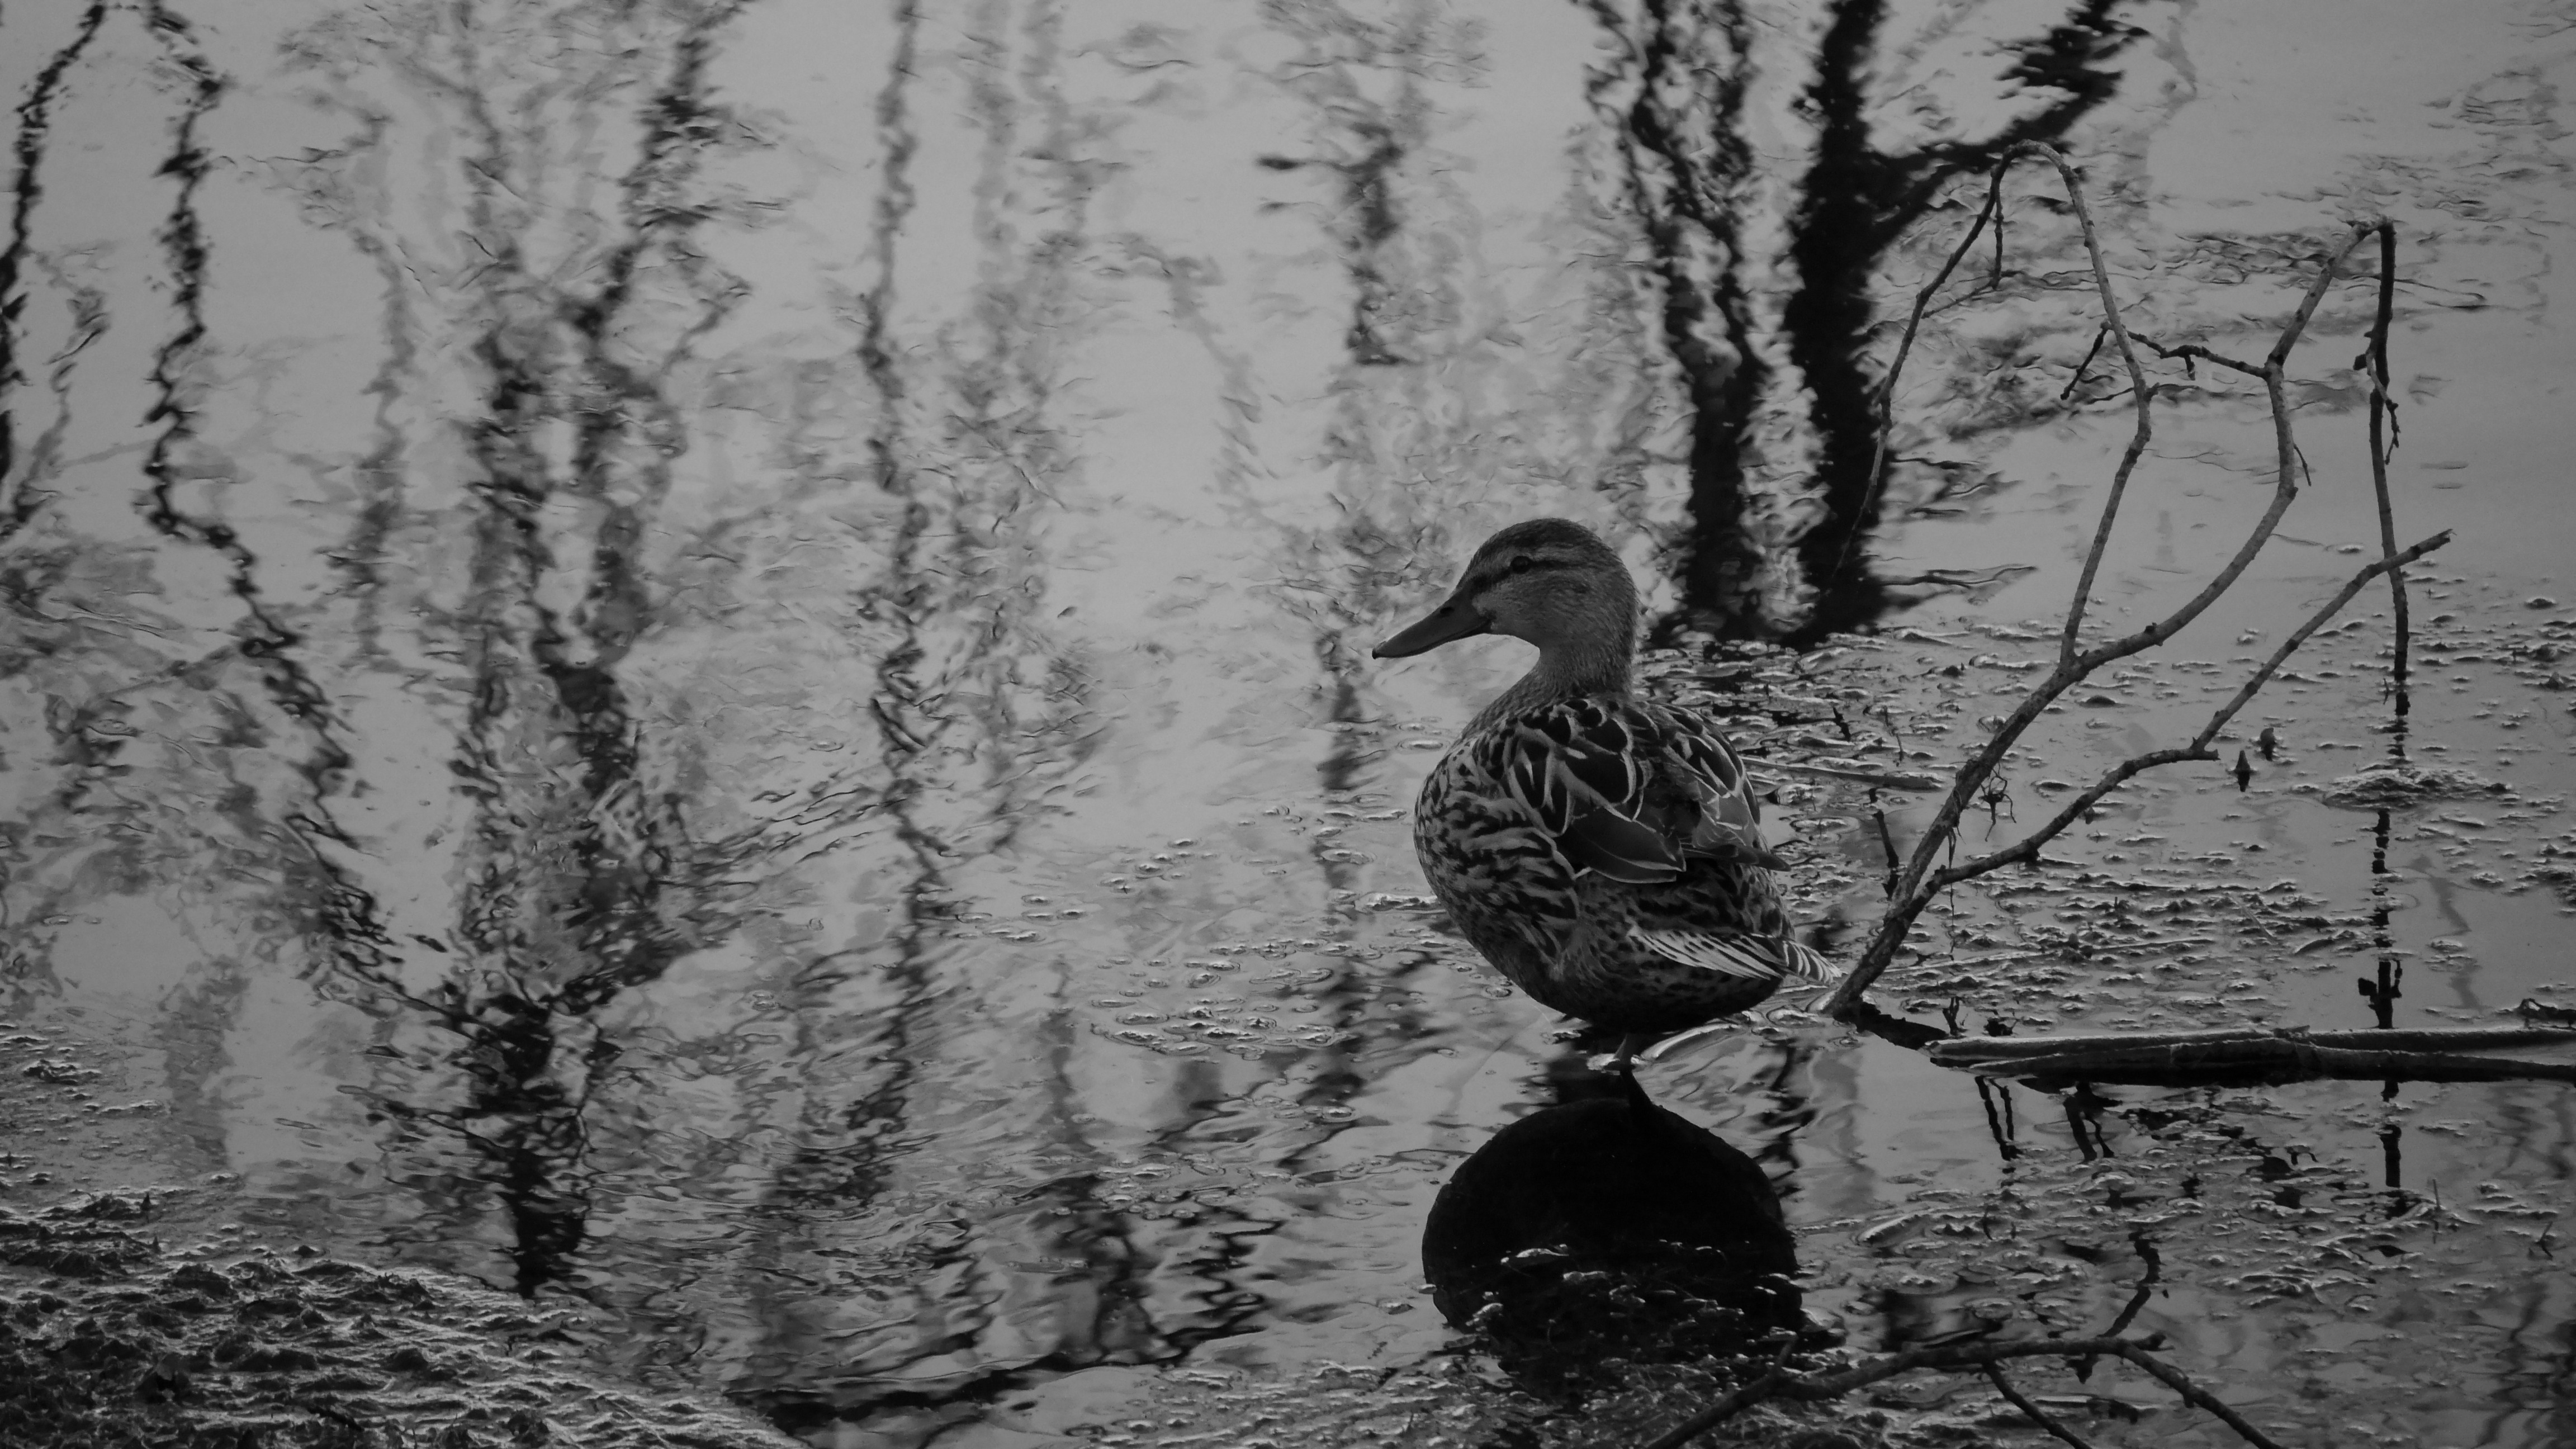
tree, water, nature, snow, winter, bird, black and white, white, lake, animal, black, monochrome, duck, ducks, waterfowl, water bird, monochrome photography, ducks geese and swans